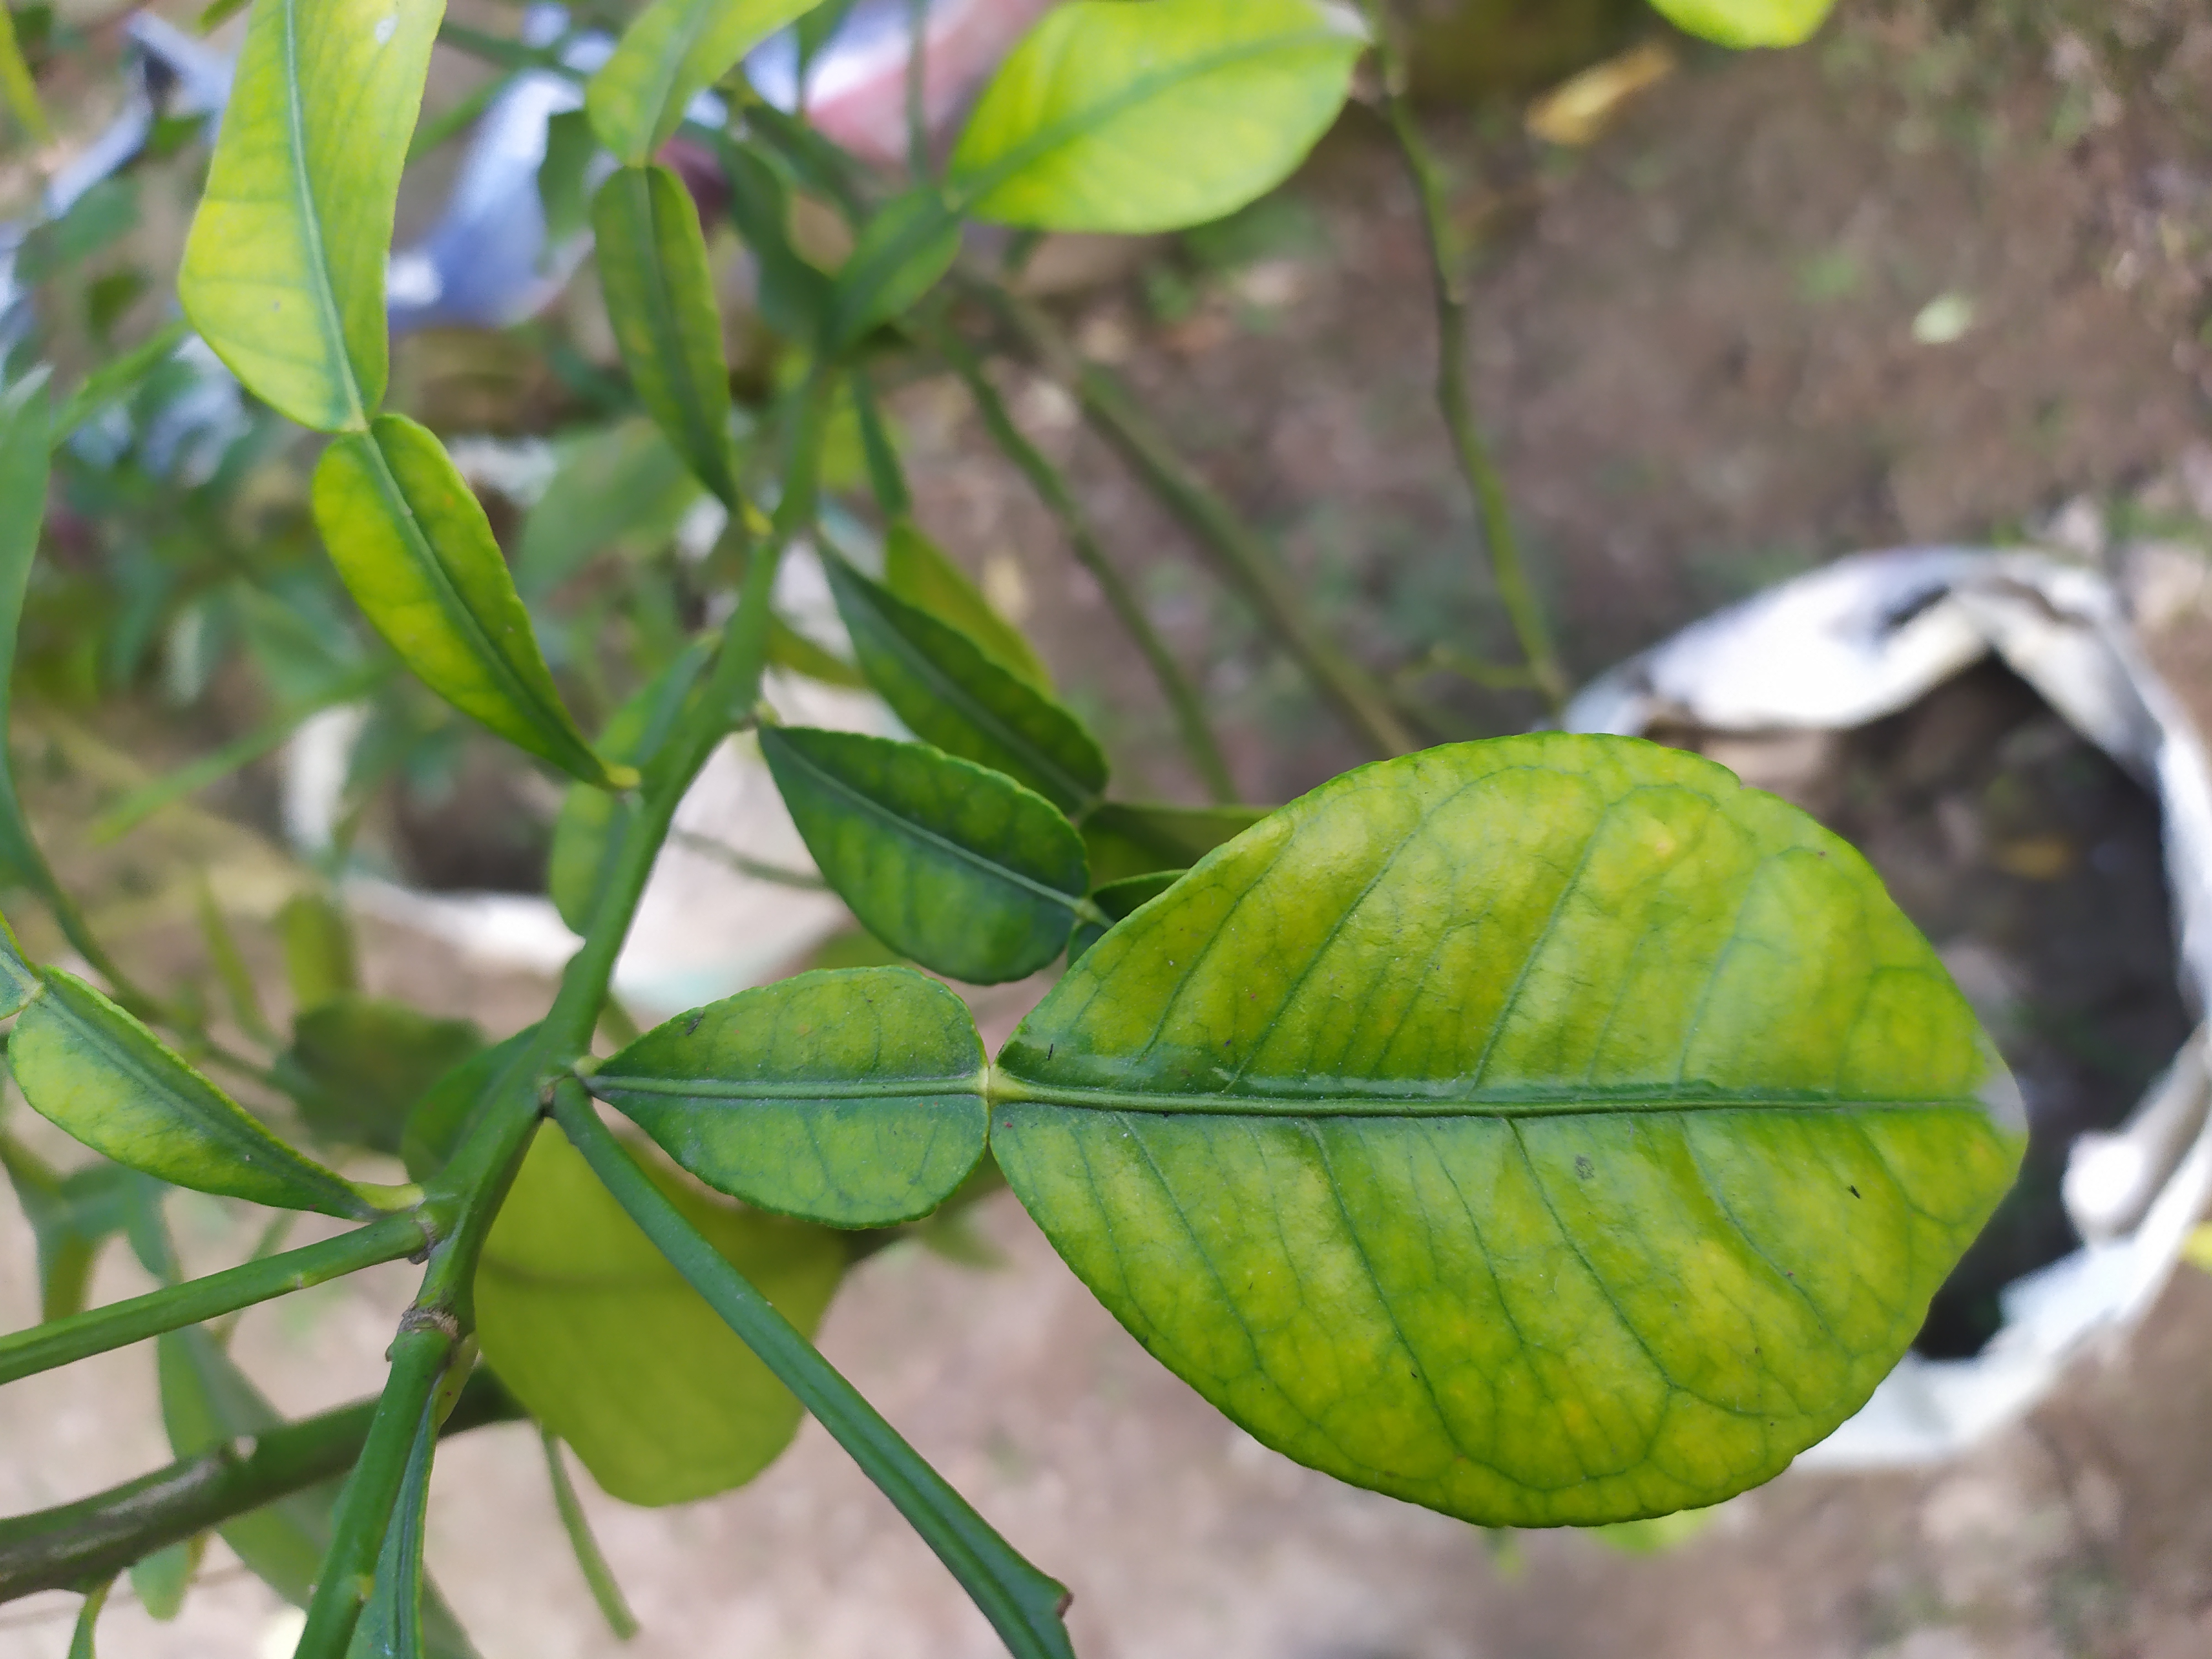
Mandarin leaf variety: Nagpuri